The Gambling Sex

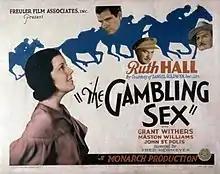

The Gambling Sex is a 1932 American drama film directed by Fred C. Newmeyer and starring Ruth Hall, Grant Withers and Maston Williams.